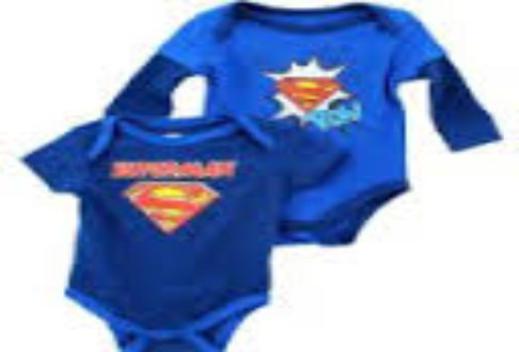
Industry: Leisure